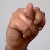
The image shows a hand gesture representing the letter 'N' in Indian Sign Language.